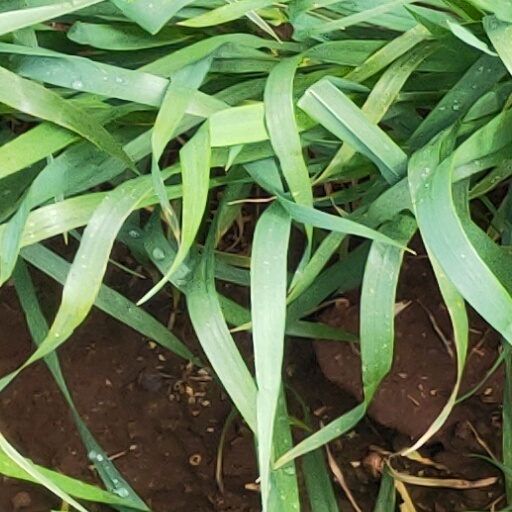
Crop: wheat